Parral, Chihuahua

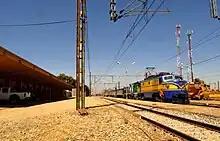
2015, Train Station in Parral

A member of the Reales de Minas in Northern Mexico, the mines in Parral had a distinctive militaristic political and social structure. Labor for the mines of Parral was initially hard to obtain as the Chichimec people were not sedentary and were able to resist Spanish forced labor in the repartimiento system. Thus, systems of free labor emerged in the mines of Hidalgo del Parral that attracted large numbers of Aztec and Tarascan workers from the Southern mining company, Axace and Xixime workers from Sinaloa, Opata from Sonora and some Huichol and Tepehuan workers from Durango. Connecting networks of migratory native mine workers and suppliers across the region, the economic sphere of Parral extended far beyond the colonial center's geographic boundaries.